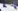
Number: 7